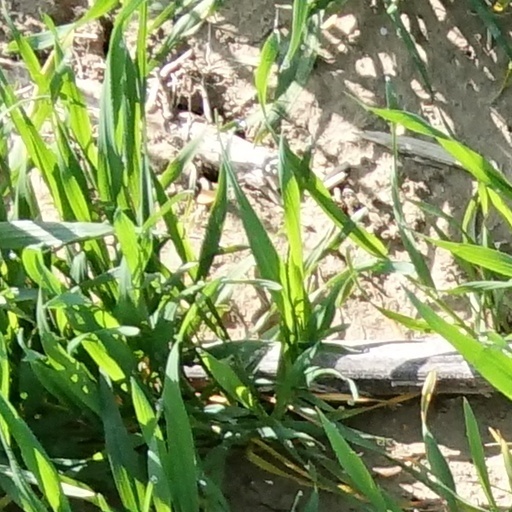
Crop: wheat